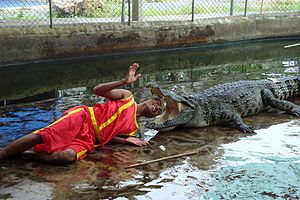
Koh Samui / Lokal kultur / Lokale seværdigheder
Show i Samui Crocodile Farm
Koh Samui er med sine 228,7 km² den næststørste ø i Thailand, efter Phuket. Koh Samui og hendes 80 søstre, som er de mange andre øer i marineparken ud for Bandon Bay, hører til provinsen Surat Thani. Koh Samui ligger cirka 35 kilometer nordøst for Surat Thani by og omtrent 700 km syd for Bangkok. Øen er omkring 25 km bred. Øens befolkning udgør ca. 50.000 fastboende, men den besøges hvert år af omkring to millioner turister, for 2016 opgjort til 1,9 mio. udenlandske turister. Samui, som den blot kaldes blandt de lokale, er kendetegnet ved natur, strande og kokosnødde plantager. Ved de omkringliggende øer er der gode muligheder for sportsdykning.